Star Academy (Arabia)

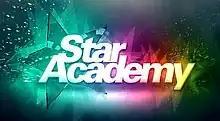
Star Academy Arabia title card

Star Academy Arab World or Star Academy Arabia, is an Arab world televised talent show, which aired from 19 December 2003, to 29 January 2016. The show features a group of young male and female candidates who are selected from a pan-Arab pool of more than 3,000 and sequestered for four months in "The Academy," a four-story building in Lebanon, where they live, train, and compete against one another every week. The show became an instant success and every episode a much-watched event across the Arab world.